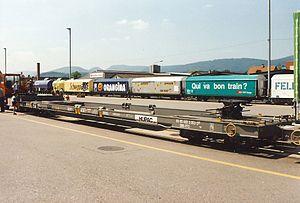
Le wagon kangourou est un type de wagon ferroviaire conçu pour le transport de semi-remorques. Il comporte un pont-levis formant une poche en position basse permettant de placer le train porteur de la semi-remorque et ainsi de respecter la hauteur du gabarit ferroviaire.
Le transport combiné est une forme de transport intermodal de type « rail-route » ou « fleuve-route ».
Le wagon plat est le type le plus simple de wagon de marchandises.